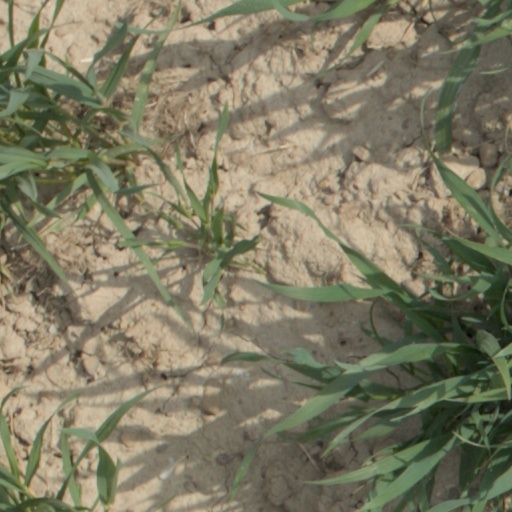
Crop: wheat